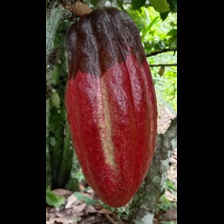
Label: phytophthora